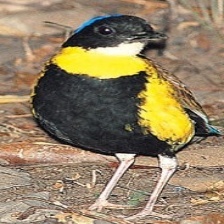
Species: GURNEYS PITTA
Scientific name: HYDRORNIS GURNEYI